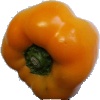
Label: Pepper Yellow 1